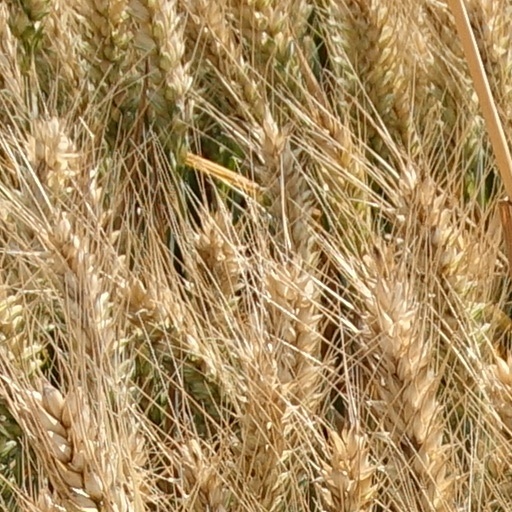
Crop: wheat